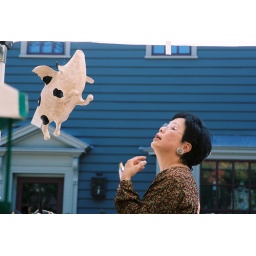
At Williamsburg's annual Occasion for the Arts festival, a woman admires a papier mache flying pig made by Hank Mook.